Rosenstiel School of Marine, Atmospheric, and Earth Science

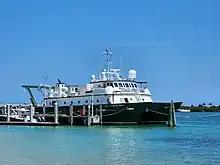
The R/V "F.G. Walton Smith", a research catamaran utilized by the Rosenstiel School and named for University of Miami professor F.G. Walton Smith whose initial marine-related research led to the school's 1943 founding. May 2023.

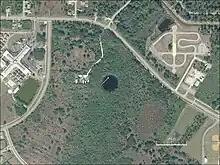
A June 2010 NASA satellite photo of Little Salt Spring in North Port, Florida, which houses Rosenstiel School research facilities, field laboratories, and dormitories. The dock over the water is used by research divers for underwater excavations.

As of 2008, the University of Miami's Rosenstiel School receives $50 million in annual external research funding. Laboratories at Virginia Key are equipped with specialized instruments including a salt-water wave tank, the five-tank Conditioning and Spawning Systems, multi-tank "Aplysia" Culture Laboratory, Controlled Corals Climate Tanks, and DNA analysis equipment. The Richmond Campus' CSTARS provides Rosenstiel School with a near-real-time weather satellite downlink. Rosenstiel School also operates Bimini Biological Field Station, an array of oceanographic high-frequency radar along the U.S. east coast, and its Bermuda aerosol observatory.